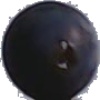
Label: Grape Blue 1